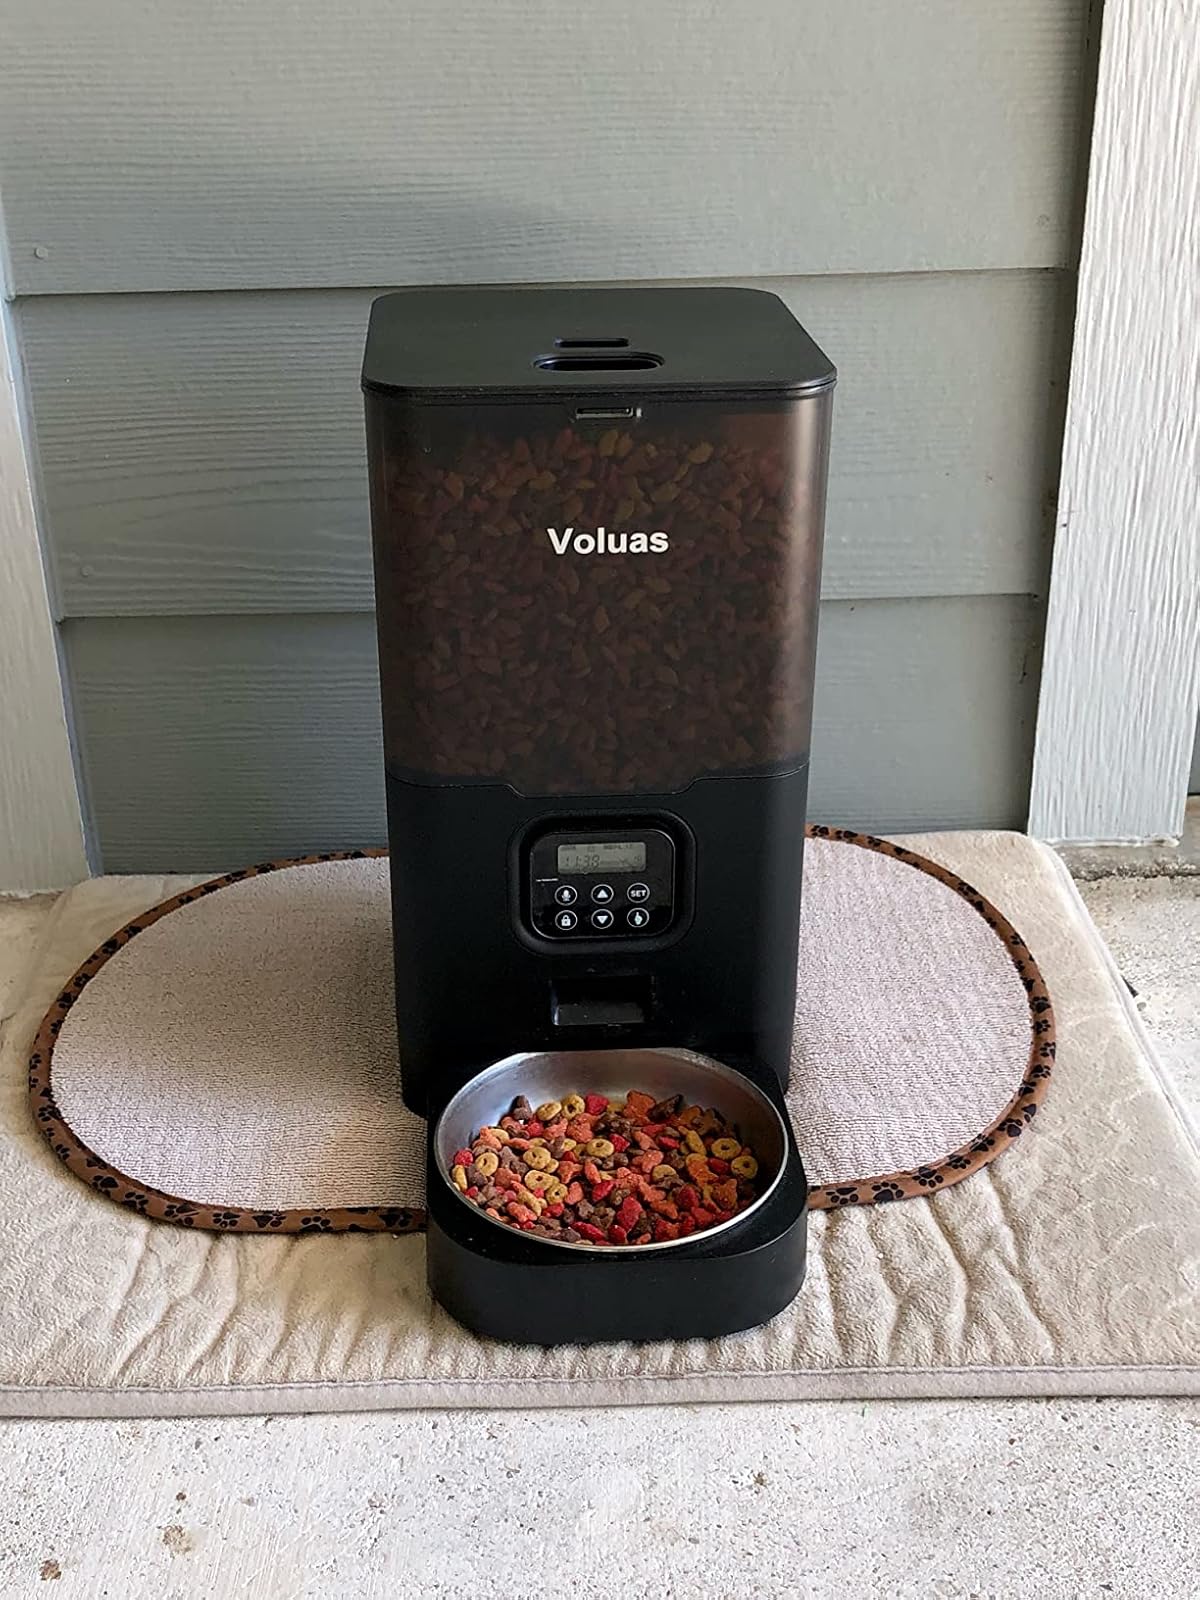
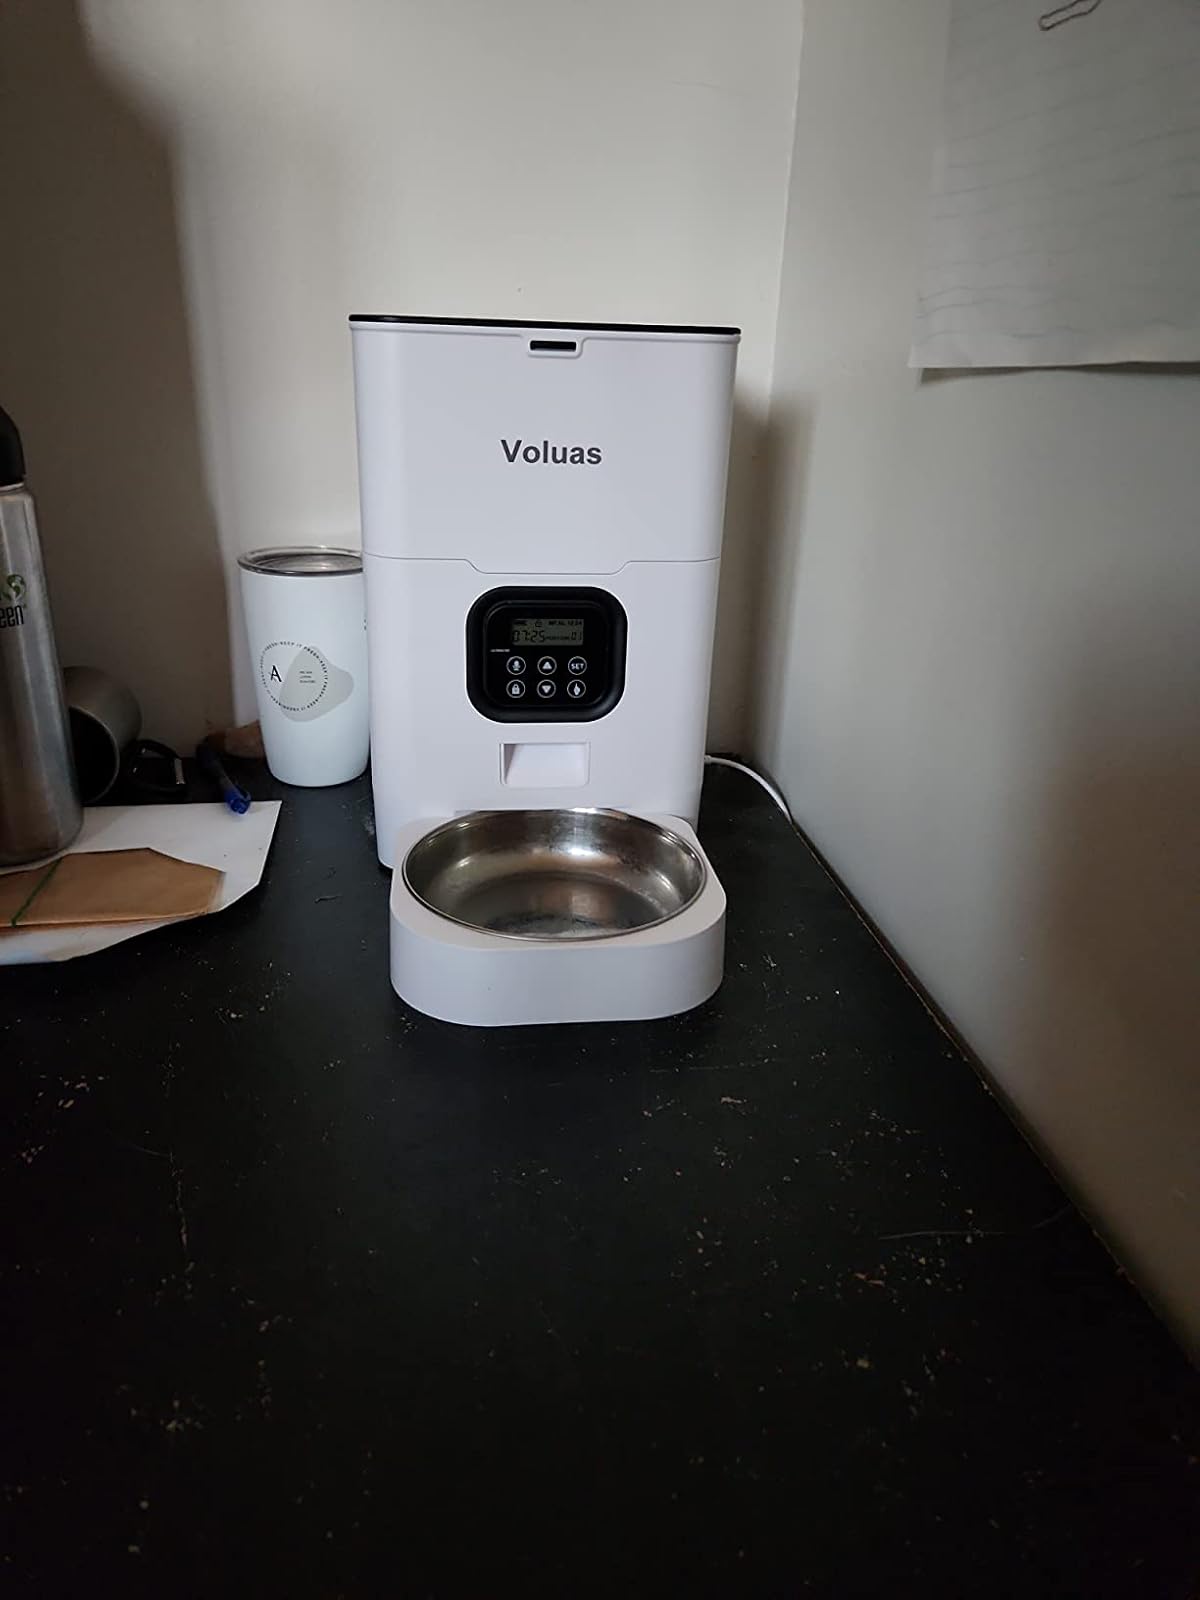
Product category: items_feeder
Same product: no